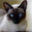
Label: cat